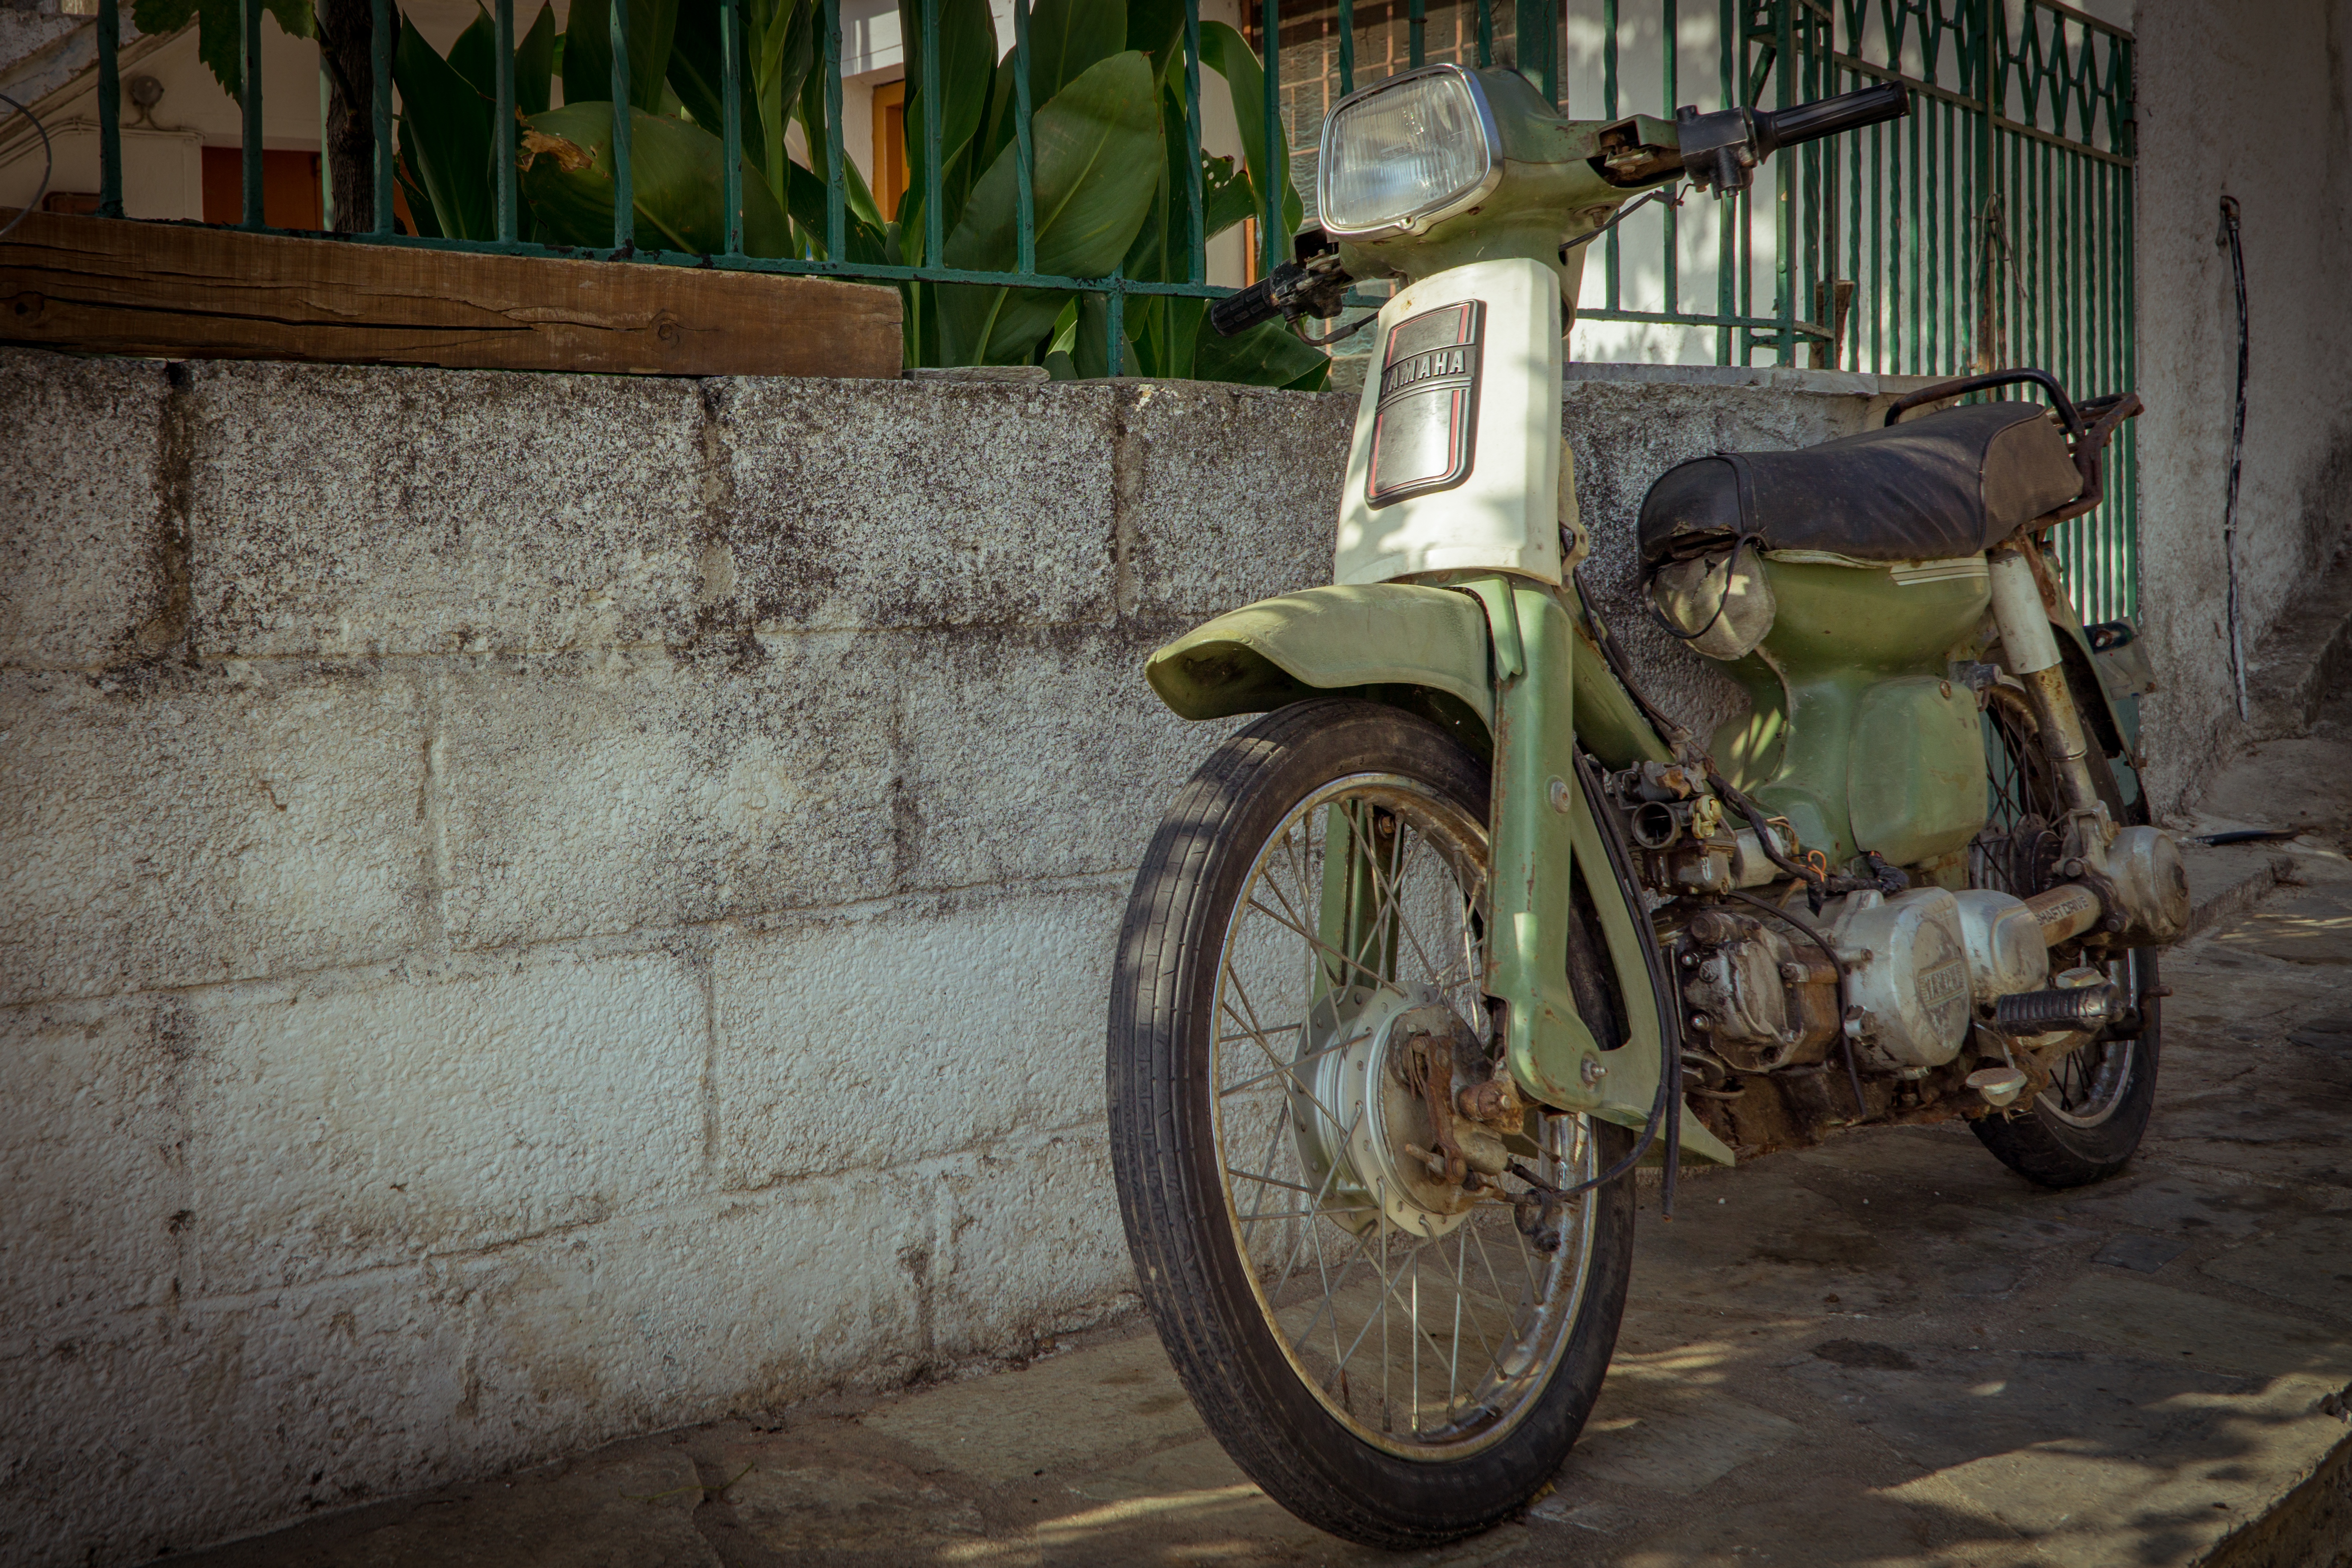
motor vehicle, mode of transport, vehicle, moped, transport, motorcycle, snapshot, tire, automotive tire, wheel, automotive wheel system, spoke, street, auto part, automotive lighting, car, road